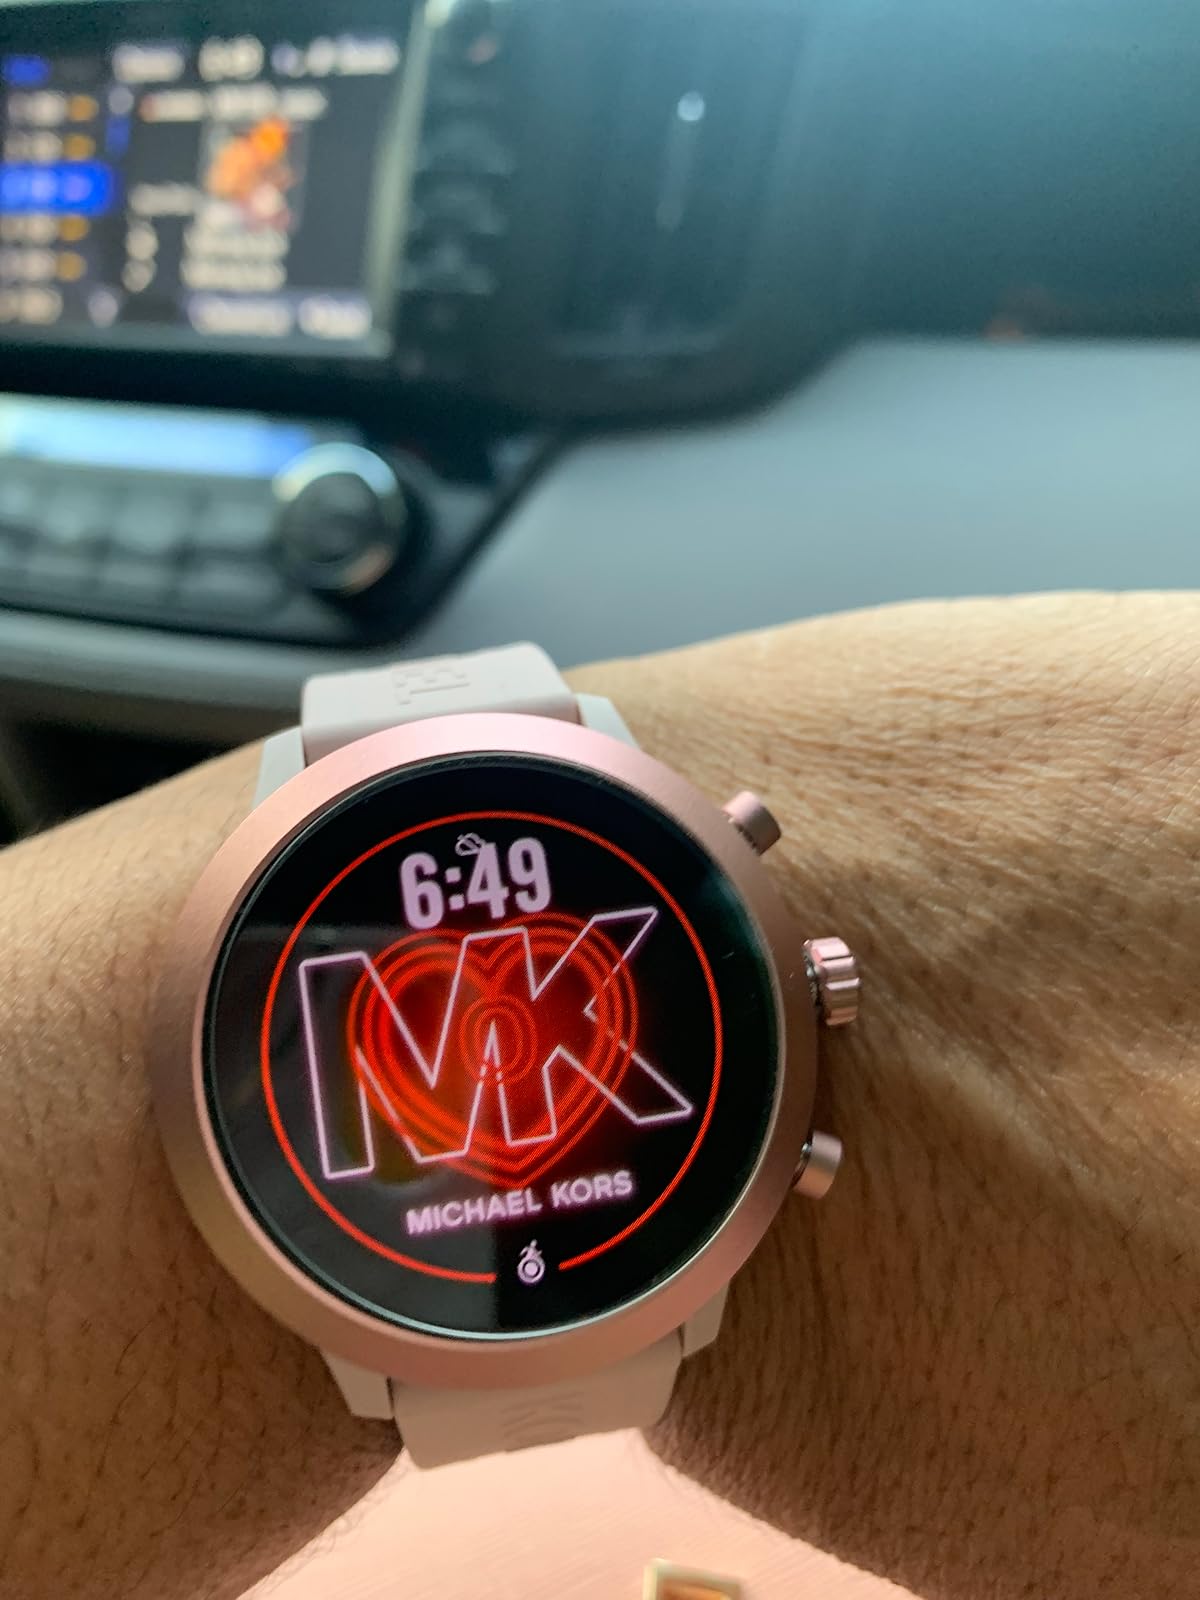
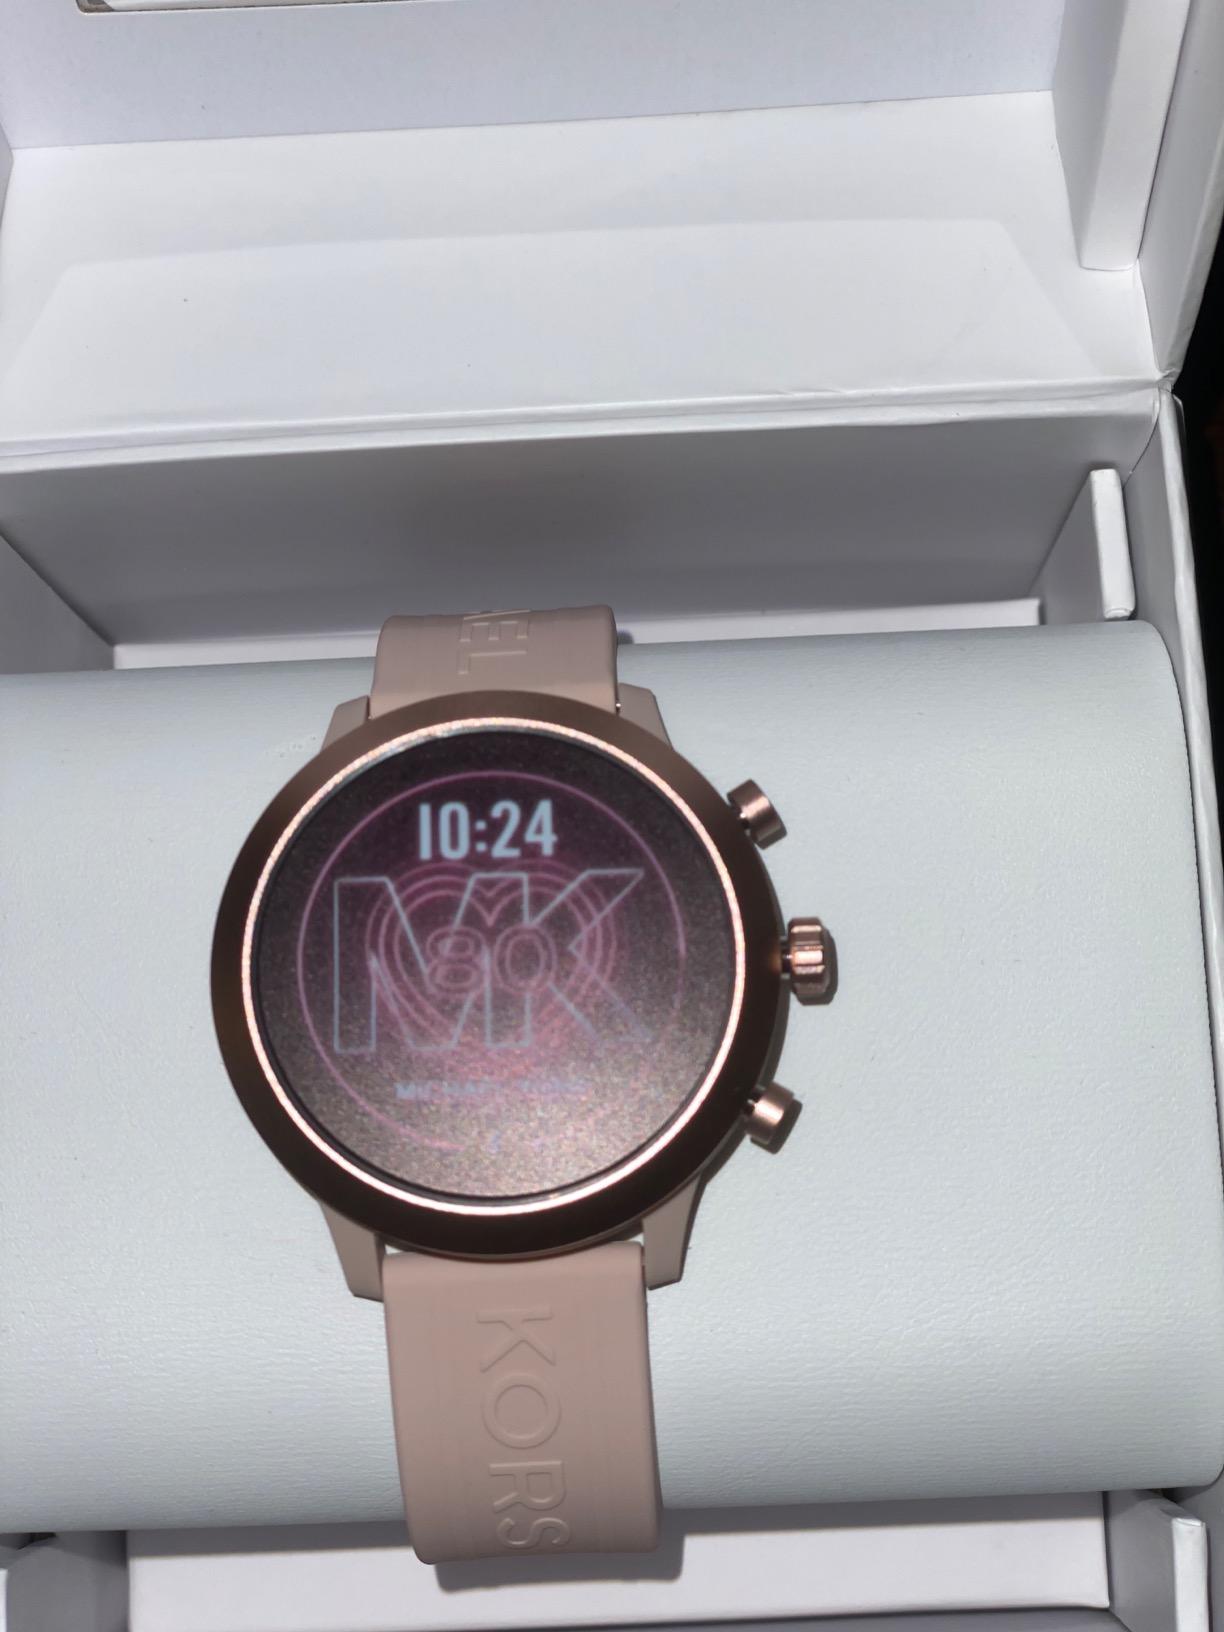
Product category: smartwatch
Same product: yes